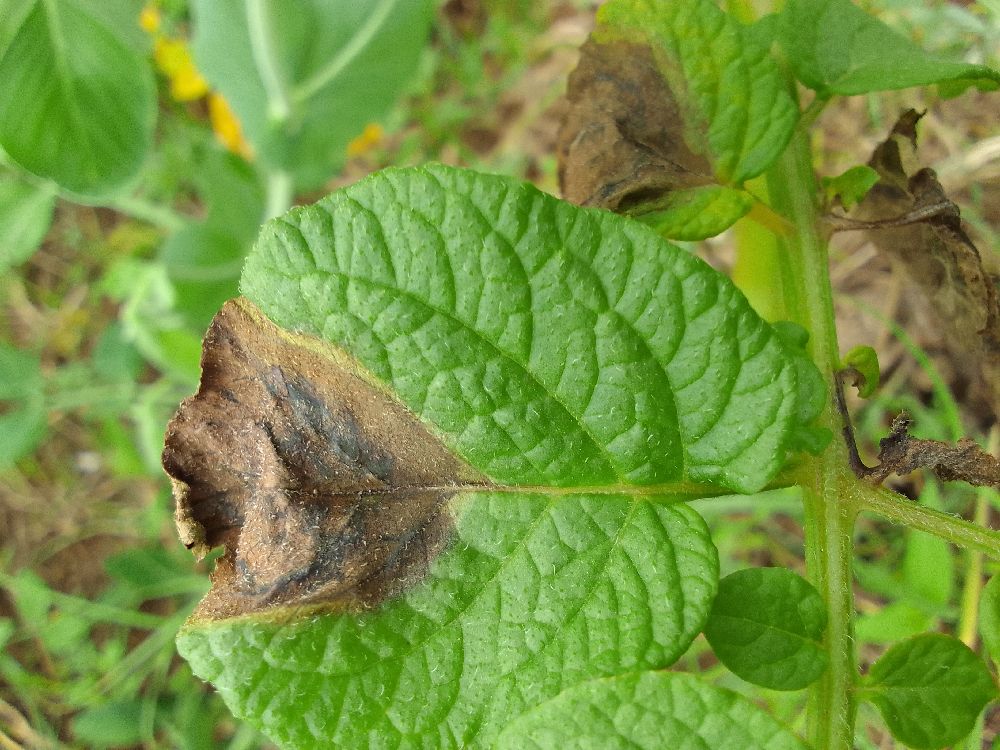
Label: Late blight